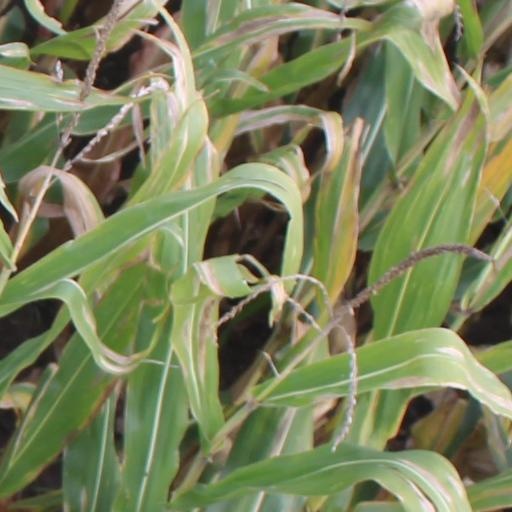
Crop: maize; corn